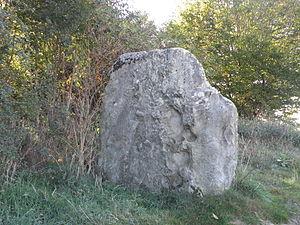
Pierre frite de Lavilletertre
Lavilletertre est une commune française située dans le département de l'Oise en région Hauts-de-France.